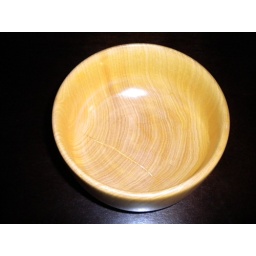
Small bowl by Mel - orange